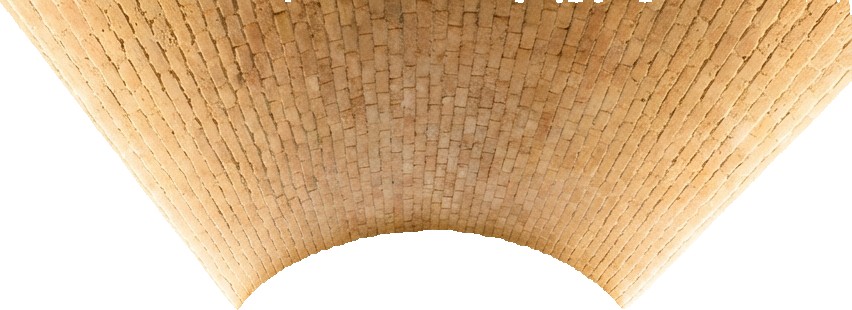
Surface category: ceiling